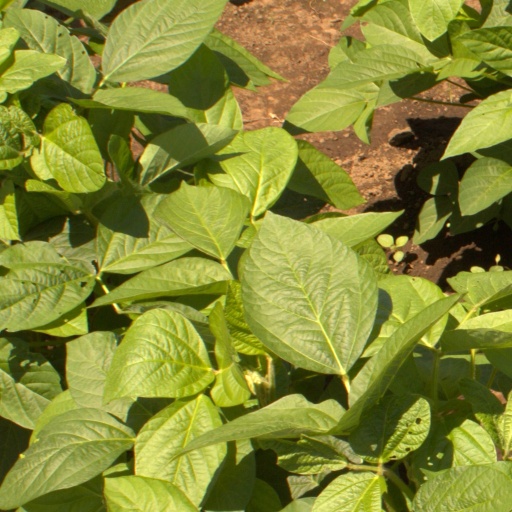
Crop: soybean